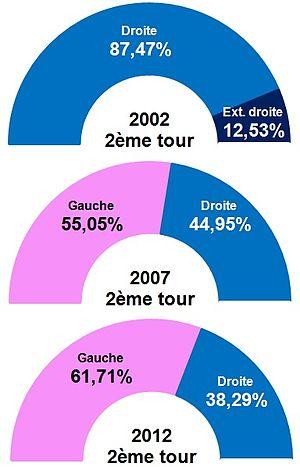
Résultats 2nds tours présidentielles Lannemezan
Lannemezan est une commune française située dans le département des Hautes-Pyrénées, en région Occitanie. Ses habitants sont appelés les Lannemezanais.